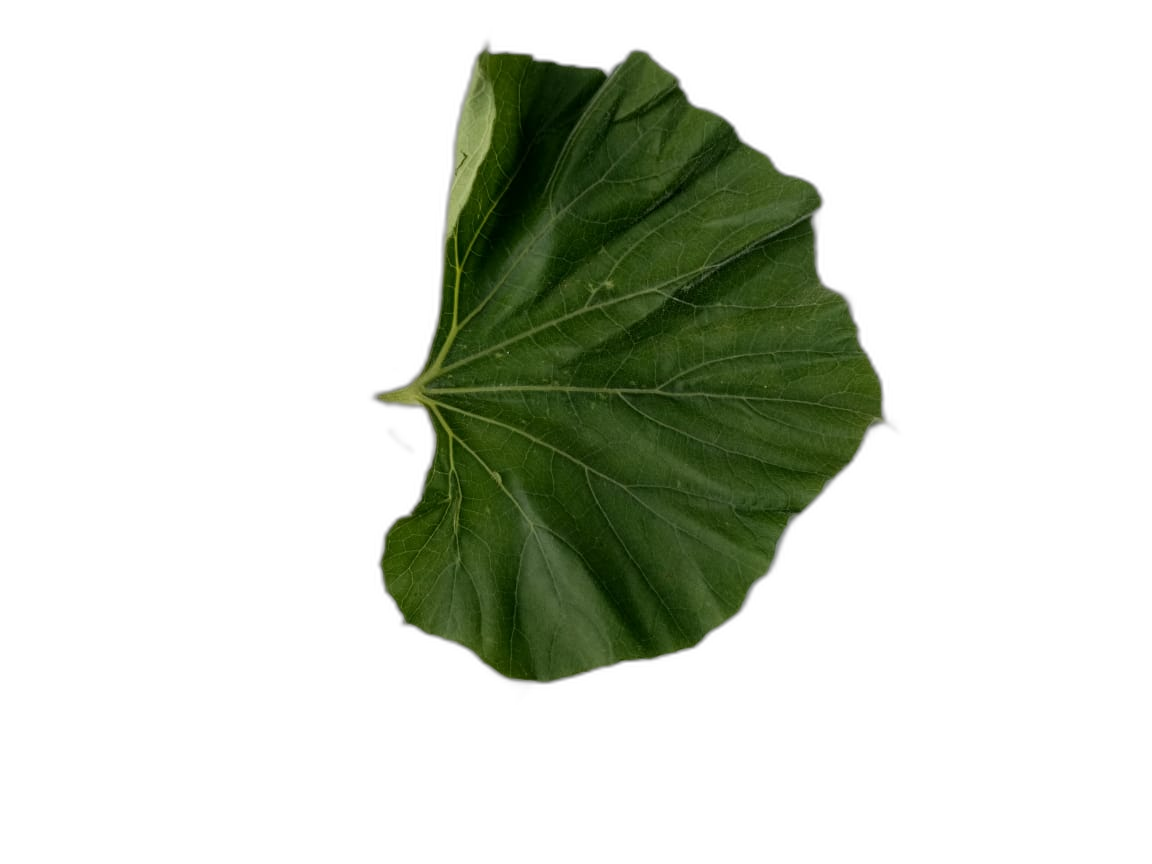
Crop: Bottle Gourd
Label: Healthy